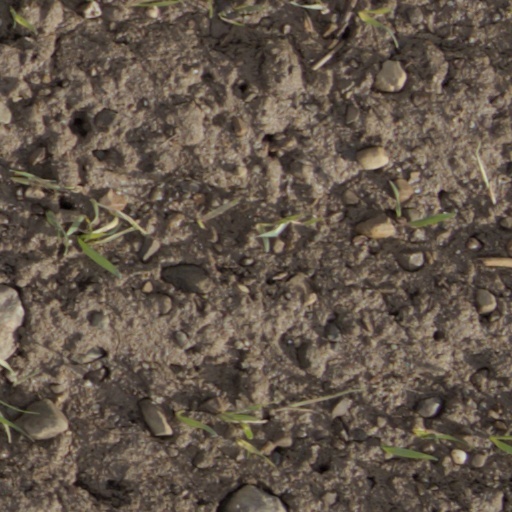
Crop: wheat